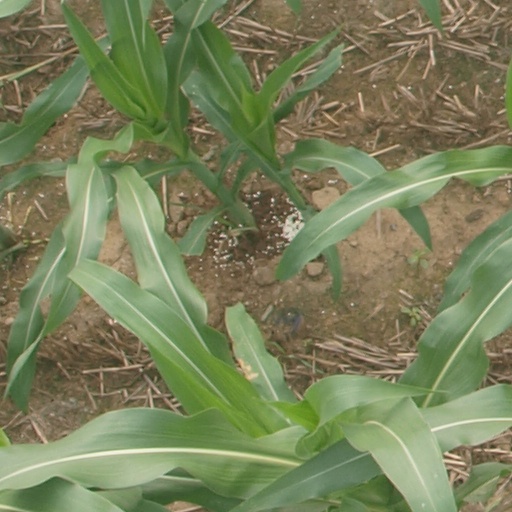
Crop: maize; corn